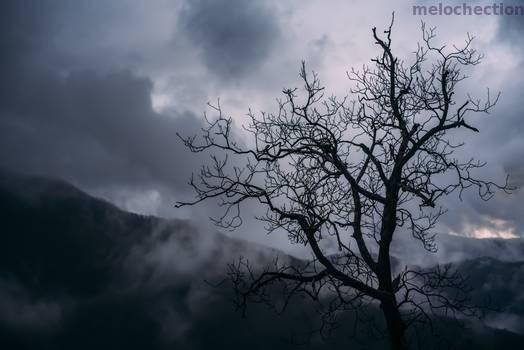
Label: Watermark